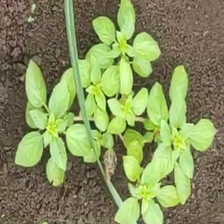
Weed species: Lamber_Quarter_plant(Chenopodium )